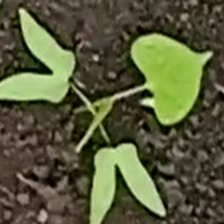
Weed species: Obscure_morning _glory(Ipomoea obscura)